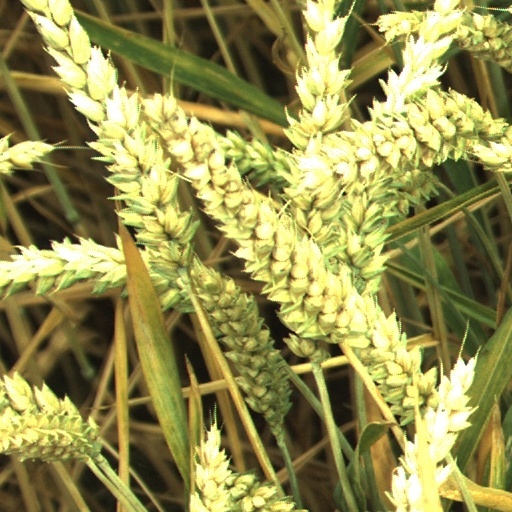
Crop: wheat